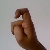
The image shows a hand gesture representing the letter 'X' in Indian Sign Language.